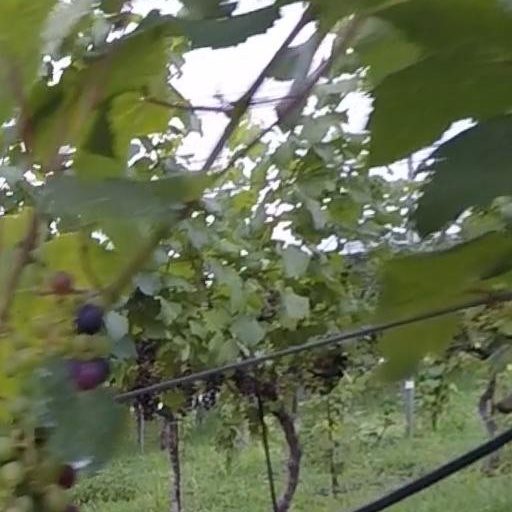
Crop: grape